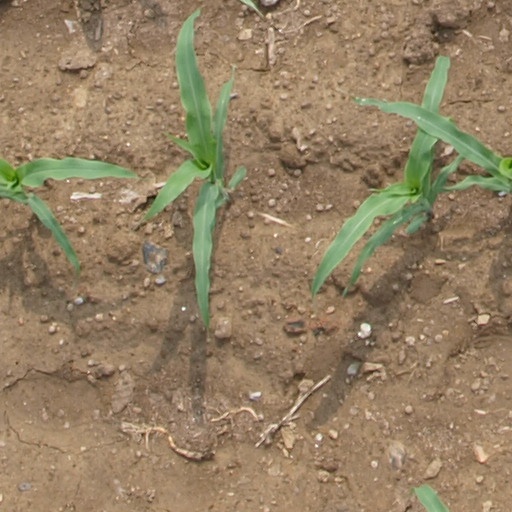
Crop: maize; corn